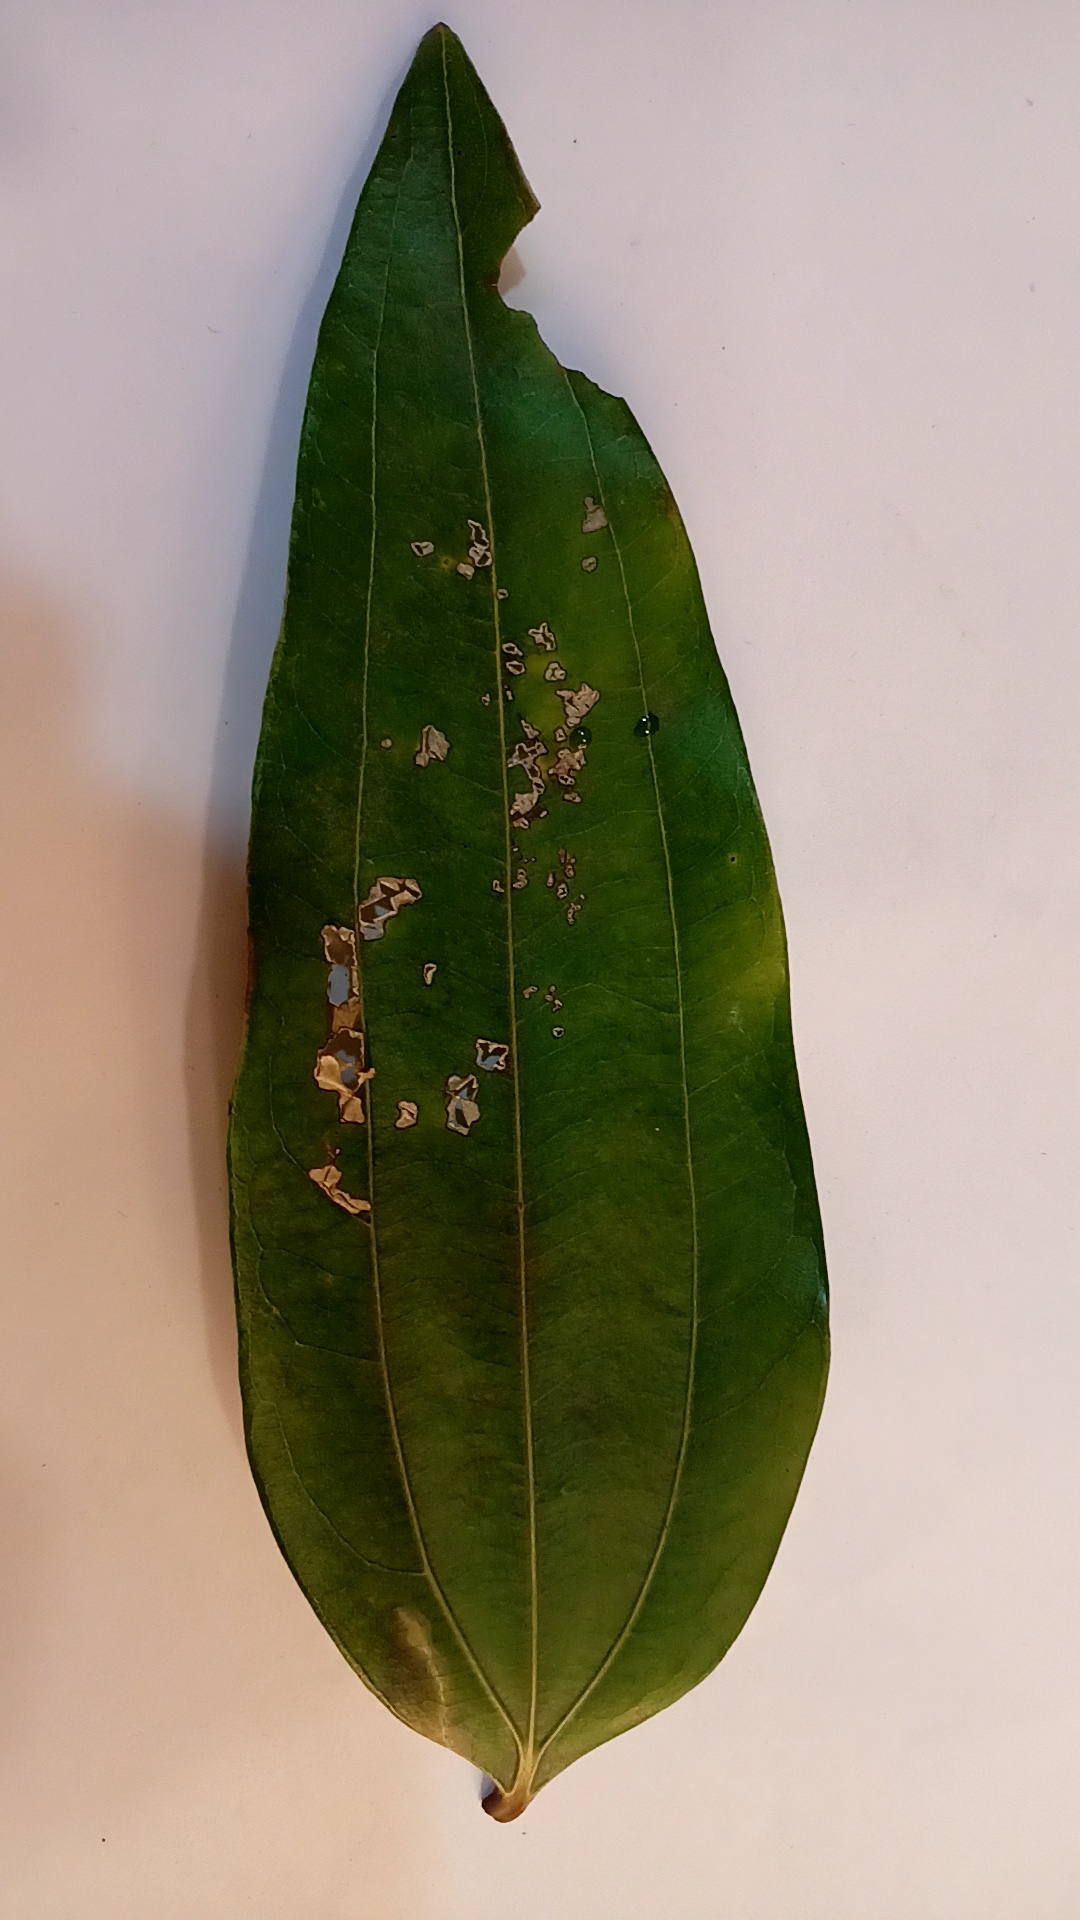
Label: Disease